Changthangi

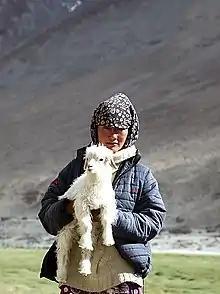
Changpa nomad with a kid

The Changthangi or Changpa is a breed of cashmere goat native to the high plateaus of Ladakh in northern India. It is closely associated with the nomadic Changpa people of the Changthang plateau. It may also be known as the Ladakh Pashmina or Kashmiri.